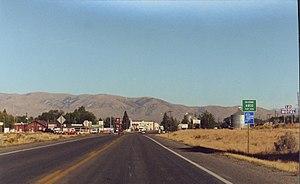
La ville américaine d’Arco est le siège du comté de Butte, dans l’Idaho.